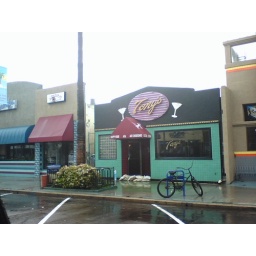
Businesses with sand bags in the doorways.